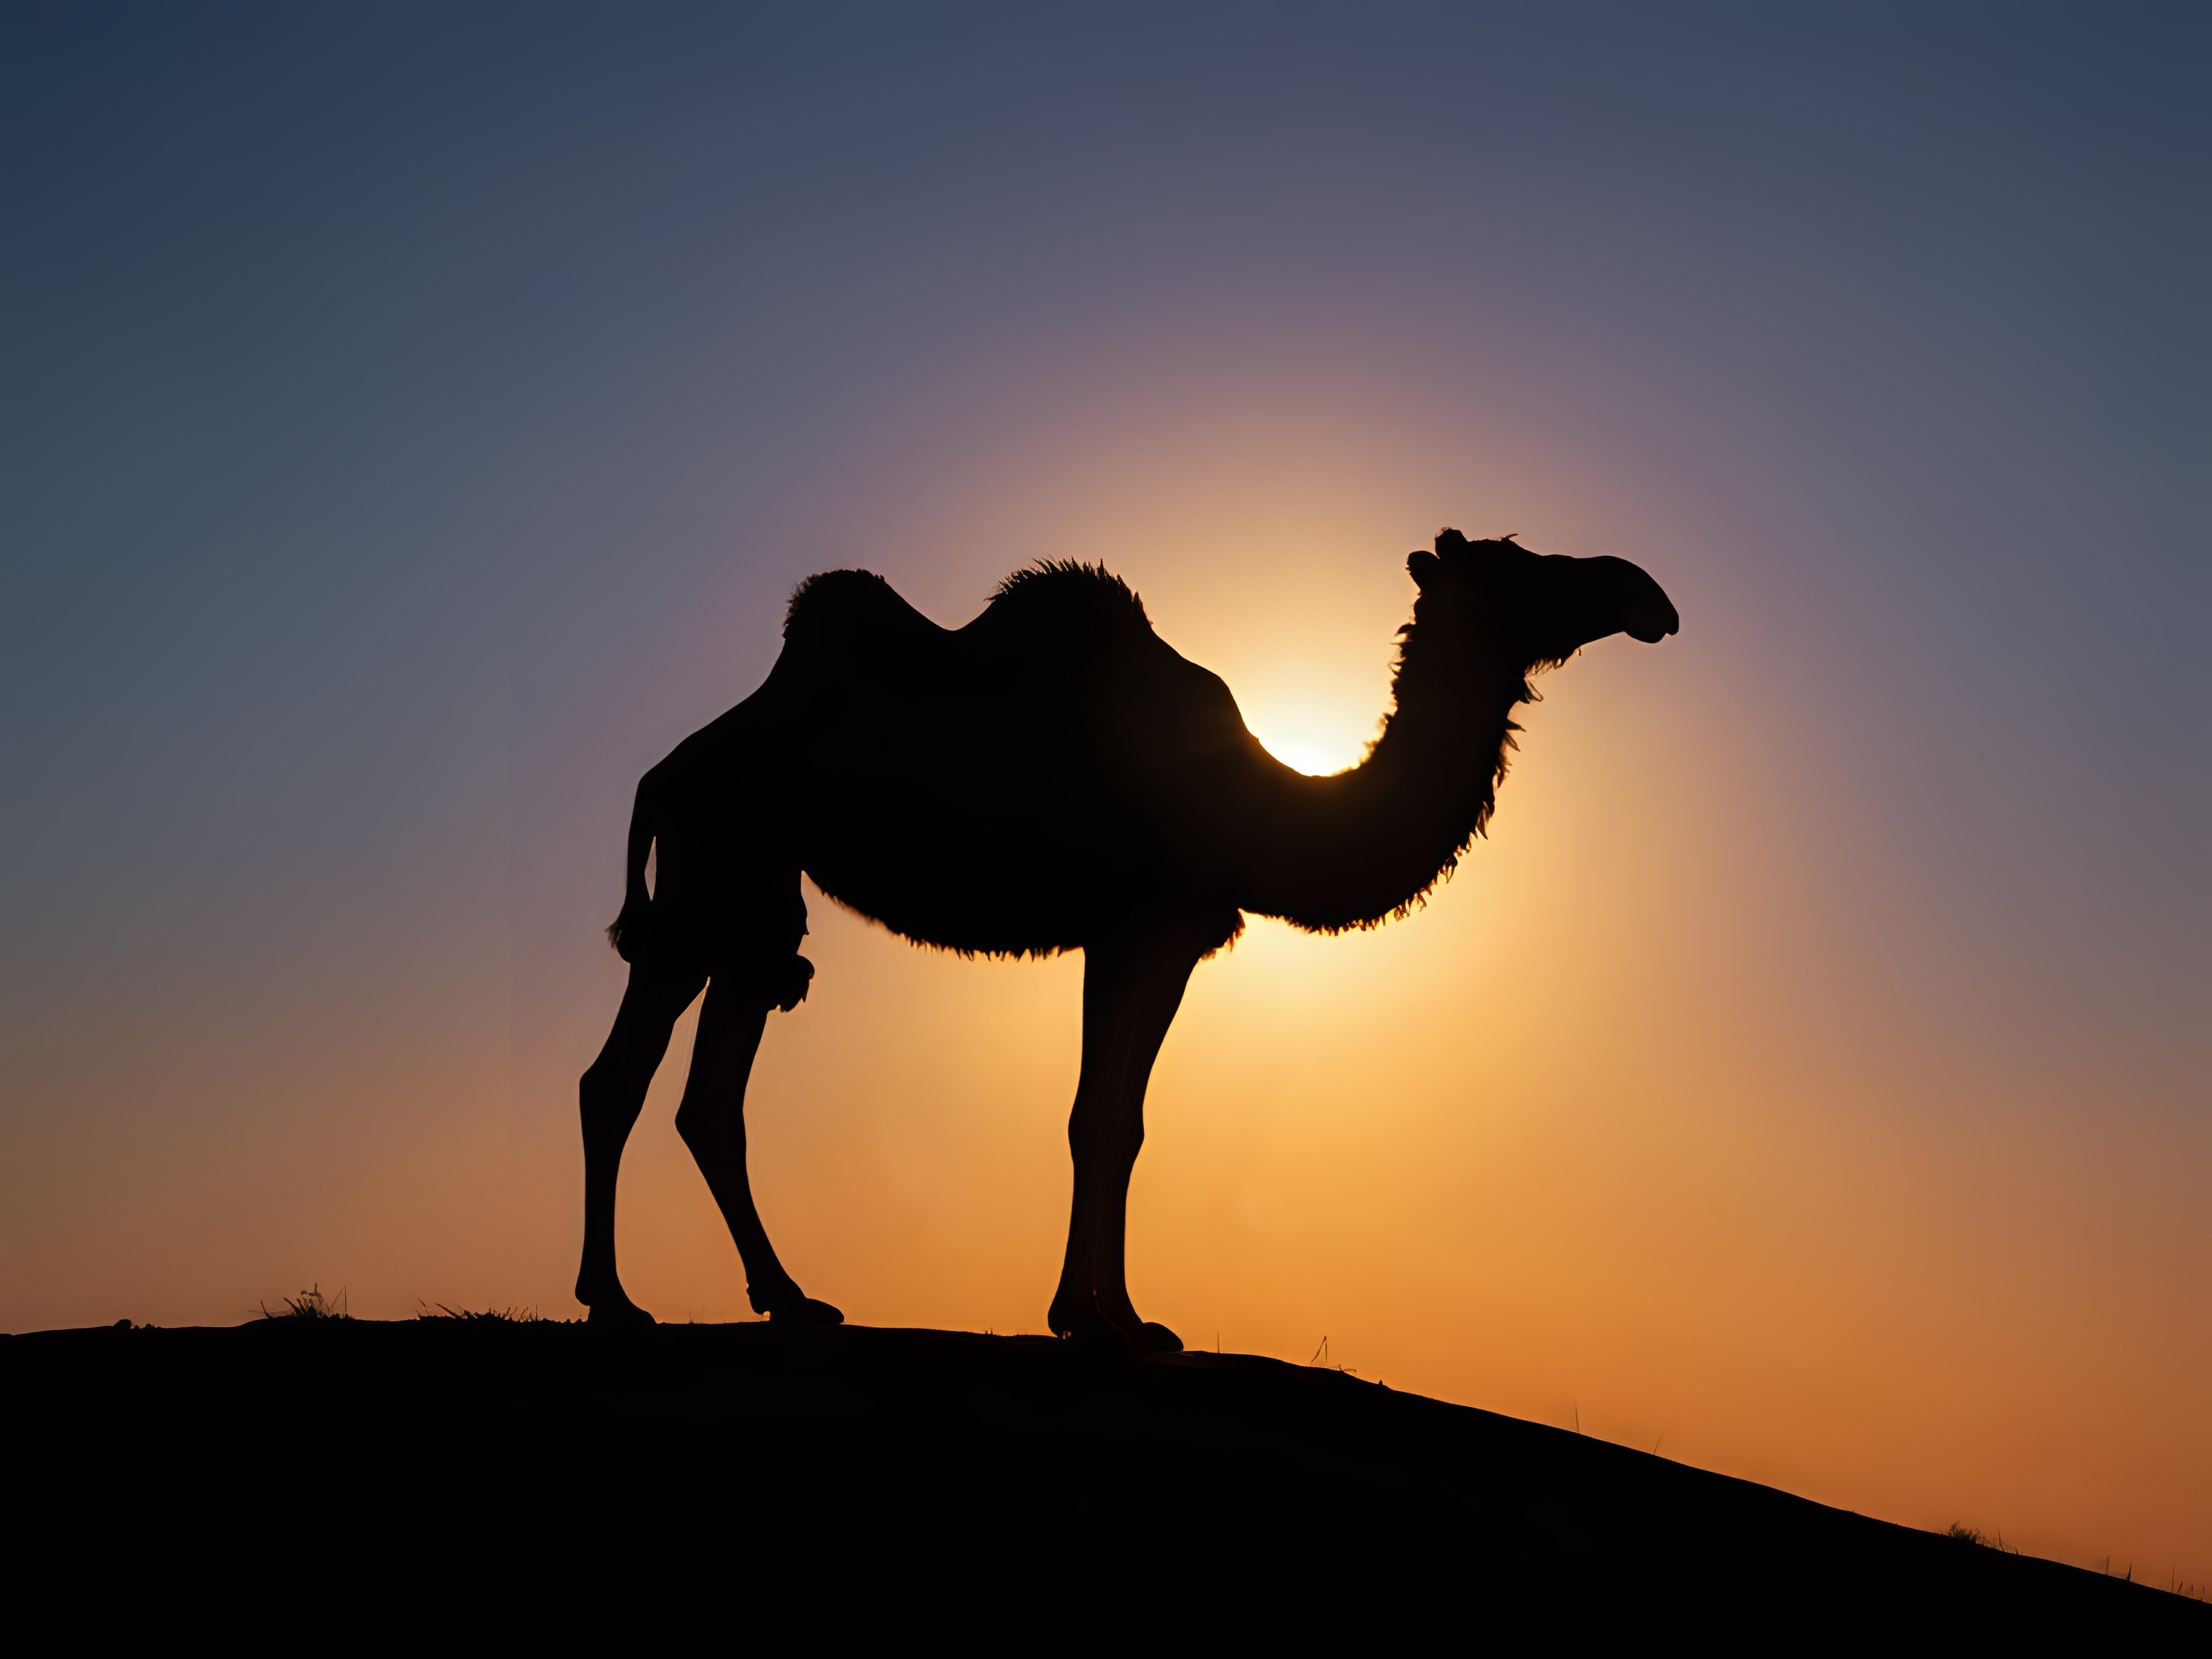
camel, desert, silhouette, nature, sand, landscape, sahara, animal, travel, hot, dusk, sunset, sun, sky, plant, ecoregion, natural environment, camelid, natural landscape, tree, fawn, terrestrial animal, arabian camel, working animal, livestock, wildlife, pack animal, art, horizon, aeolian landform, singing sand, grassland, soil, shadow, evening, erg